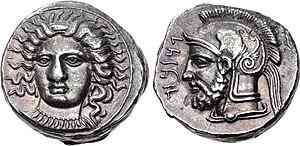
Pharnabaze est un satrape perse du IVᵉ siècle.